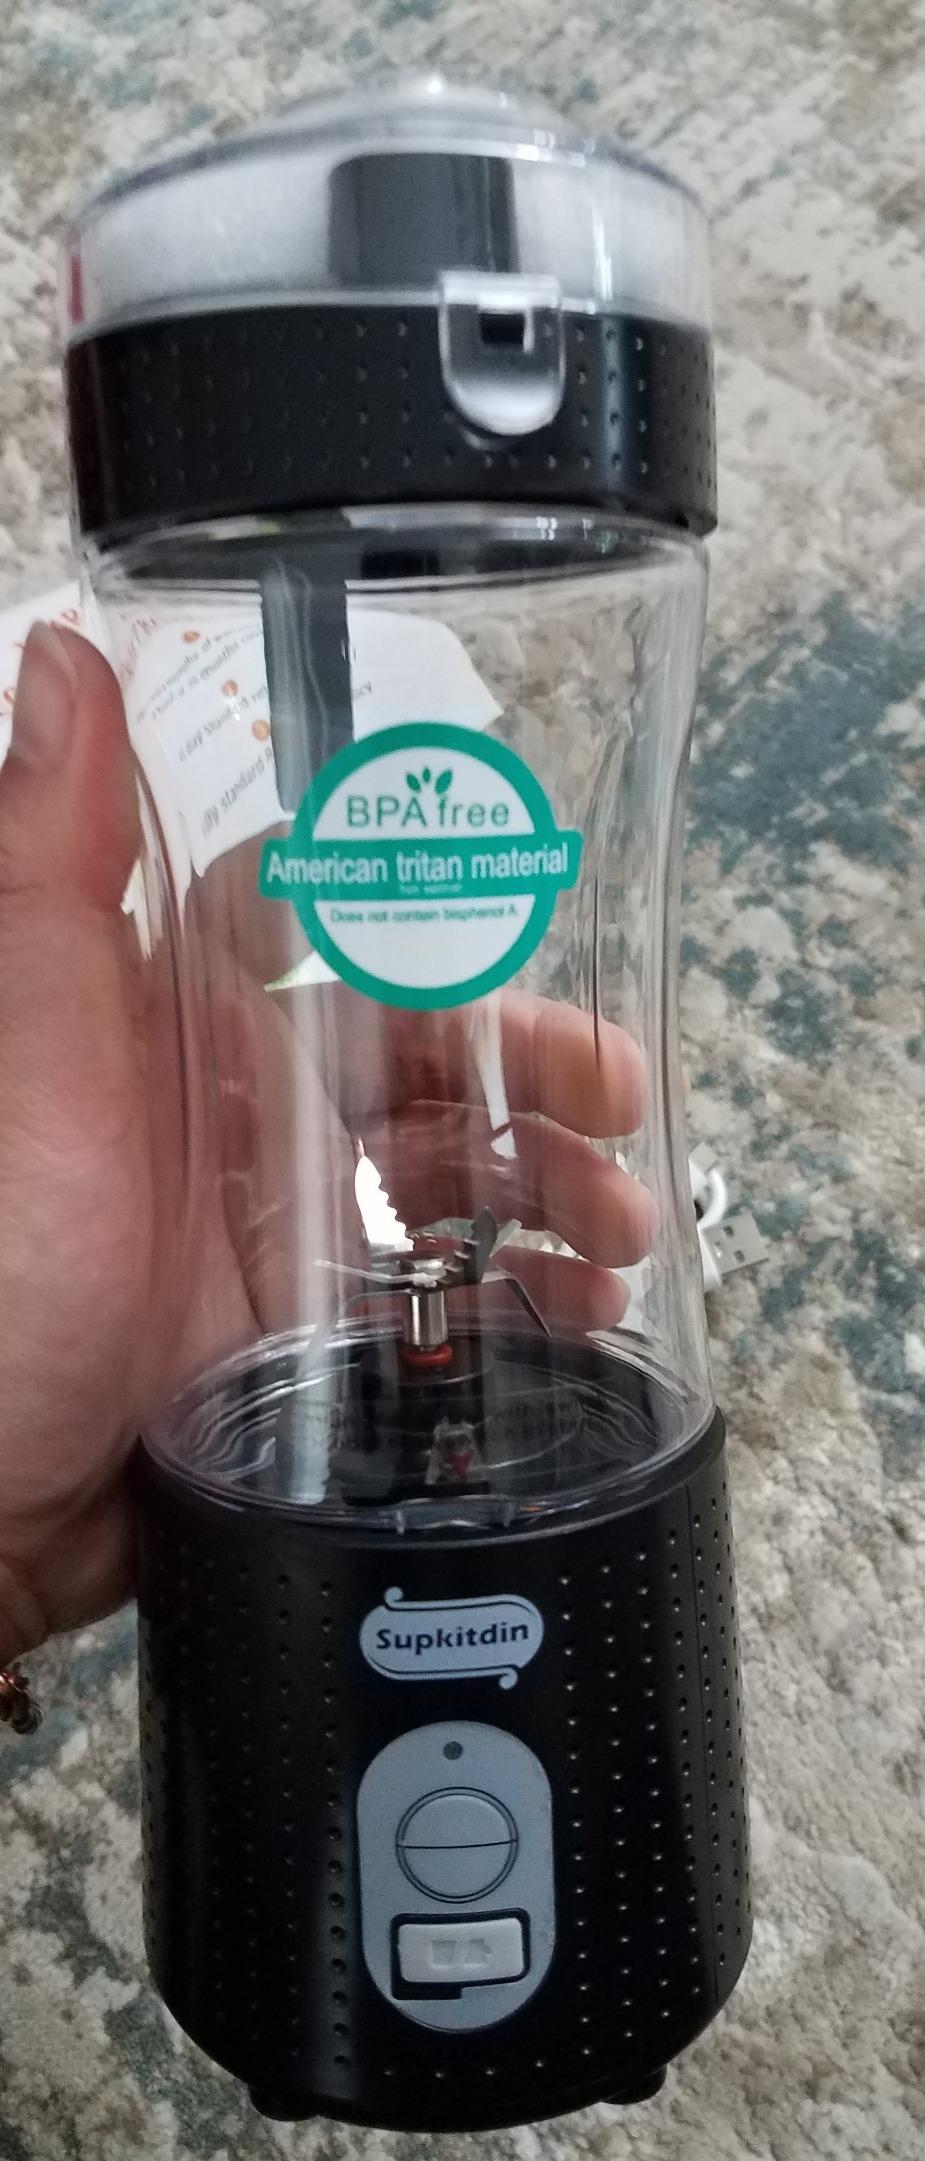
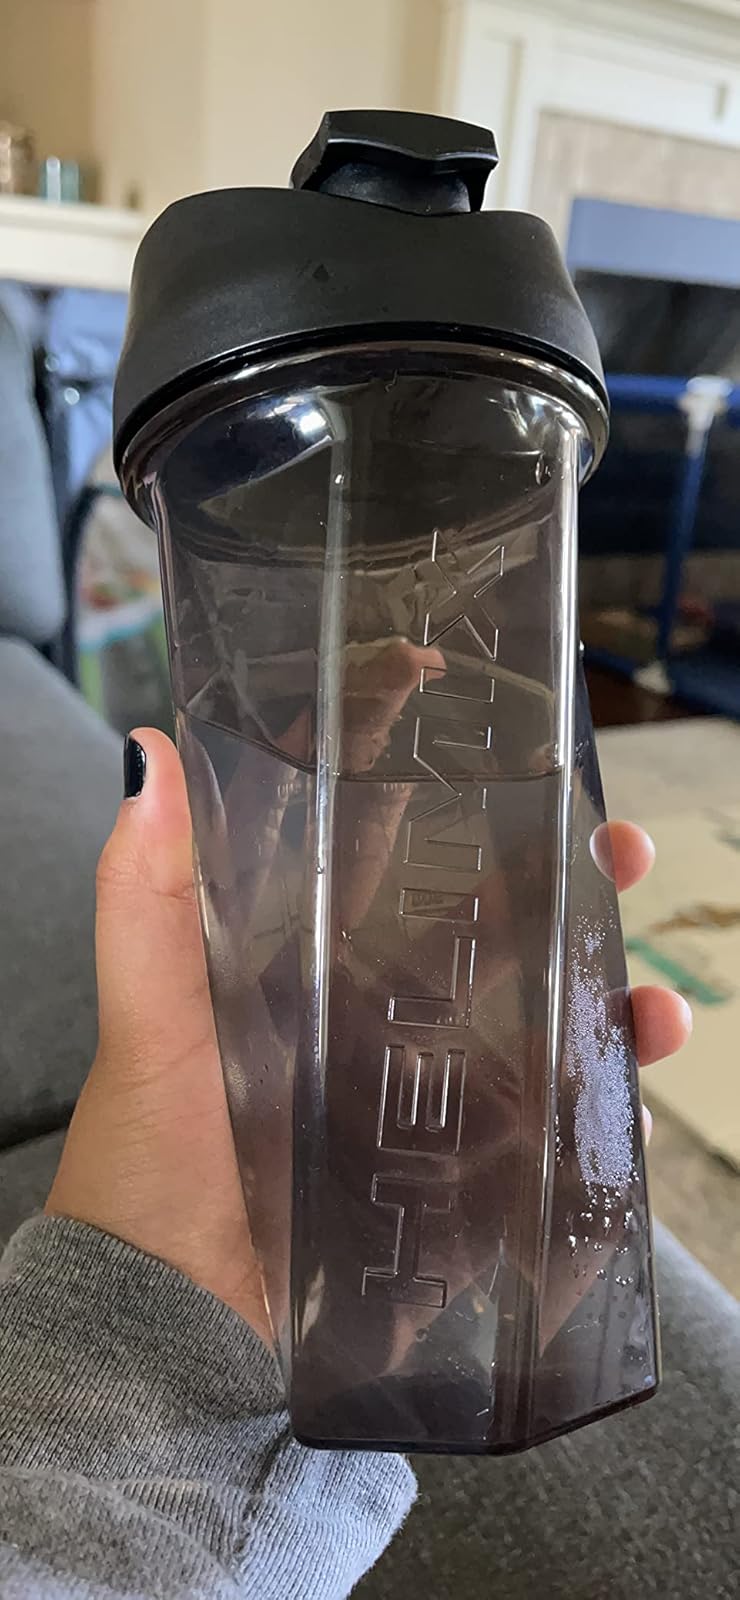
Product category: items_blender
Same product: no